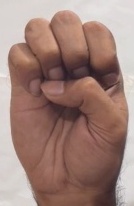
ASL sign: E